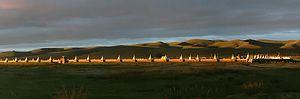
Le monastère d'Erdene Zuu est probablement le monastère bouddhiste de l'école Gelugpa du bouddhisme tibétain le plus ancien de Mongolie. Il est situé dans la province d'Ovörkhangai, près de la ville de Kharkhorin et adjacent à la ville ancienne de Karakorum. Il fait partie de la liste du patrimoine mondial appelé paysage culturel de la vallée de l’Orkhon.